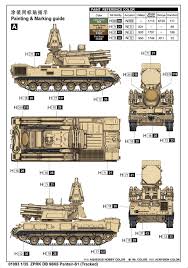
Label: Pantsir-S1